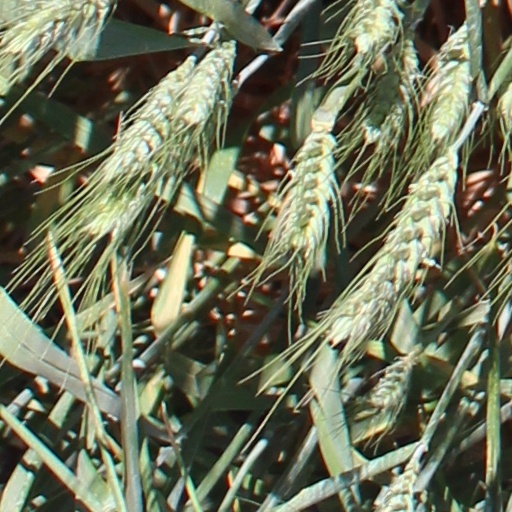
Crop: wheat